Rila Monastery Nature Park

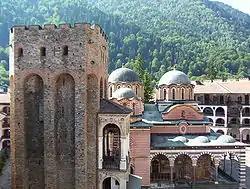
A view of the monastery with the Tower of Hrelyo at the foreground

The principal architectural monument in the park is Rila Monastery, situated at an altitude of 1147 m and declared a UNESCO's world heritage site in 1983. The Monastery is considered to be a cultural and spiritual centre of Bulgaria. With its architecture and frescos Rila Monastery represents a masterpiece of the creative genius of the Bulgarian people and has exerted considerable influence on architecture and aesthetics within the Balkan area.